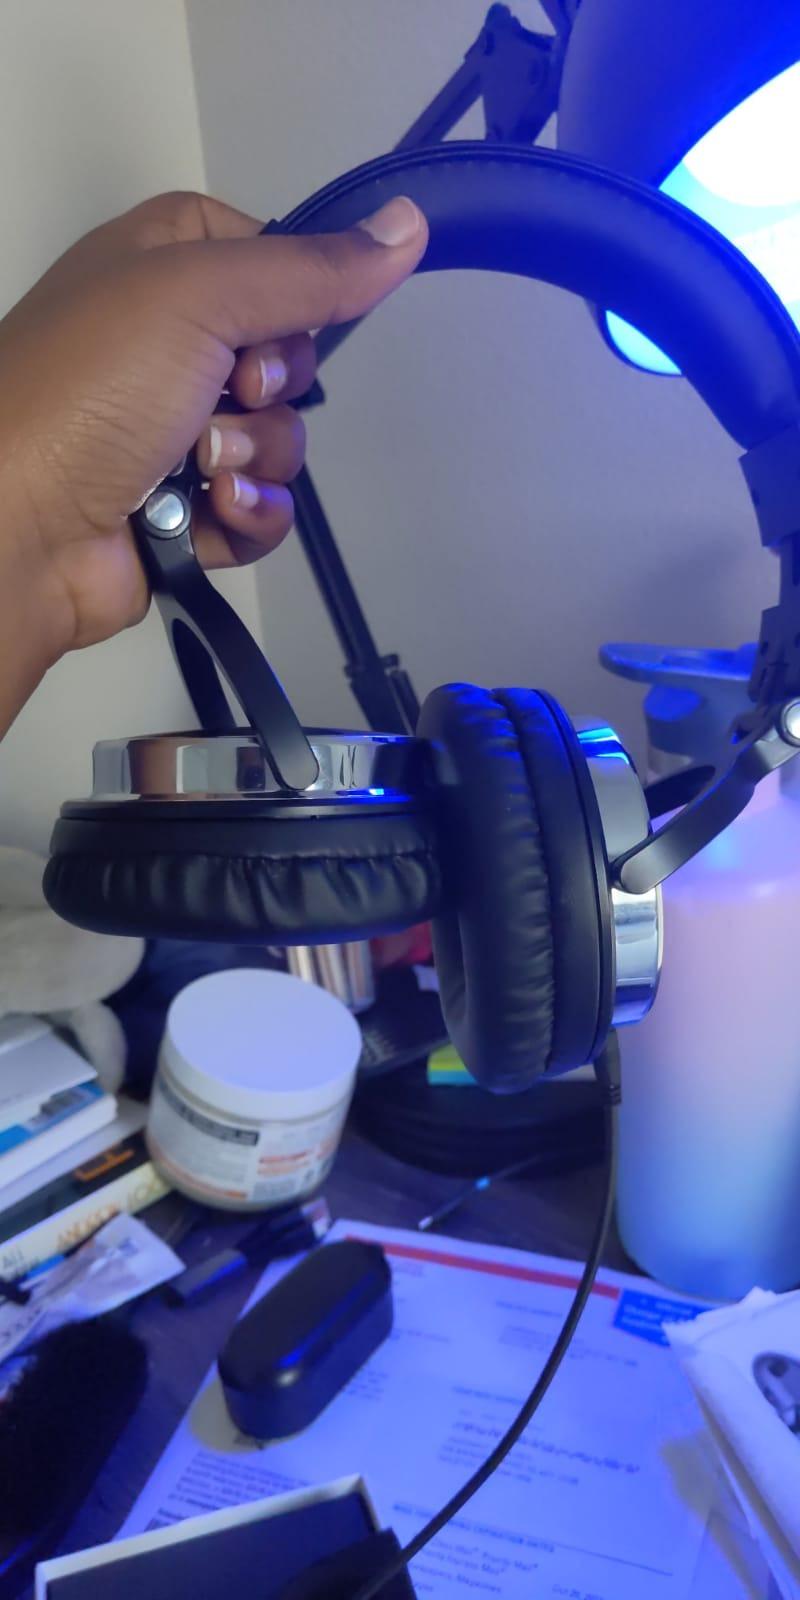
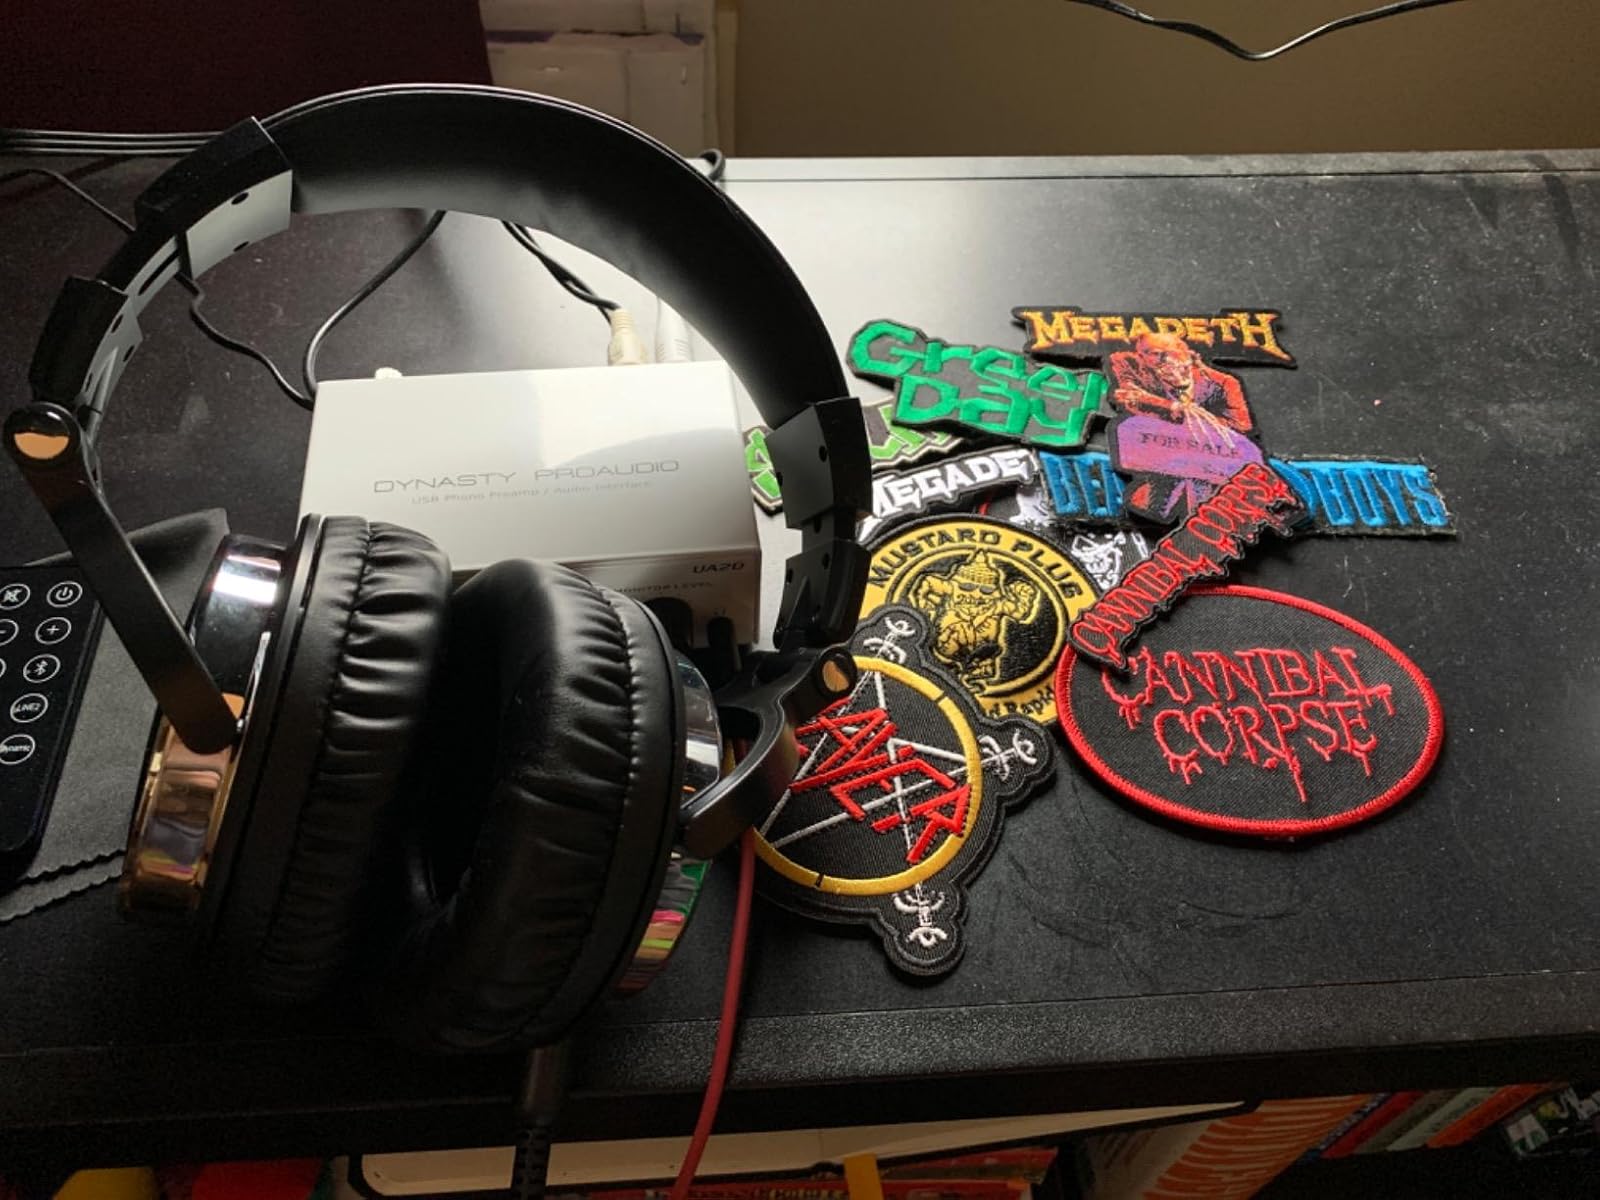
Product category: headphones
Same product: yes